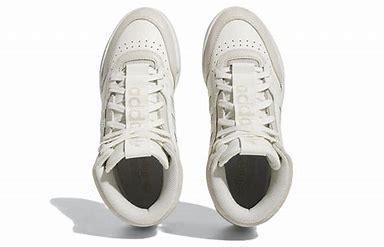
Brand: adidas
Model: Drop Step XL Skate